Prof. Edgar H. and Irene D. Stranahan House

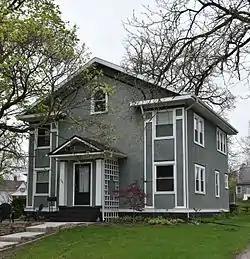

The Prof. Edgar H. and Irene D. Stranahan House is a historic residence located in Oskaloosa, Iowa, United States. Both Stranahans taught religious education at William Penn College, and he was one of the longer serving faculty members. Their daughter Esther taught religion at the college, which calls attention to family members from more than one generation who worked at the college. Edgar also served as master of ceremonies for the Oskaloosa Chautauqua in the 1920s. The Stranahans were among the first to settle in the Penn College Addition. The college platted and sold these lots, which in turn helped the institution financially survive. This two-story, single-family, frame dwelling is covered with stucco. It features vertical boards that define pilasters on the main facade, Moorish-type arch worked into the stucco, a front entry with pilasters that support a pedimented gable roof, and a solarium. It is the Stranahans' association with the college in the context of the Quaker testimony in Oskaloosa that makes this house historic. It was listed on the National Register of Historic Places in 1996.